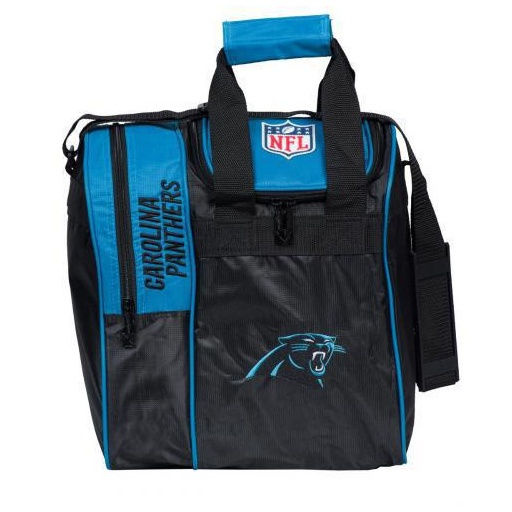
NFL 1 Ball Tote Carolina Panthers
The KR Strikeforce NFL Single Tote bag is the perfect accessory for any football fan who loves to bowl. Made from durable 600D fabric, this bag features an adjustable shoulder strap and a side shoe compartment that can hold up to size 14 shoes. The bag also boasts embroidered NFL logos, an NFL embossed logo, and custom KR Strikeforce zipper pulls, making it a stylish choice for any bowler. Whether you're heading to the bowling alley or traveling to a tournament, the KR Strikeforce NFL Single Tote bag is the perfect way to show off your team spirit while keeping your gear organized and protected.
Brand: KR Strikeforce
Category: Sporting Goods > Indoor Games > Bowling > Bowling Ball Bags